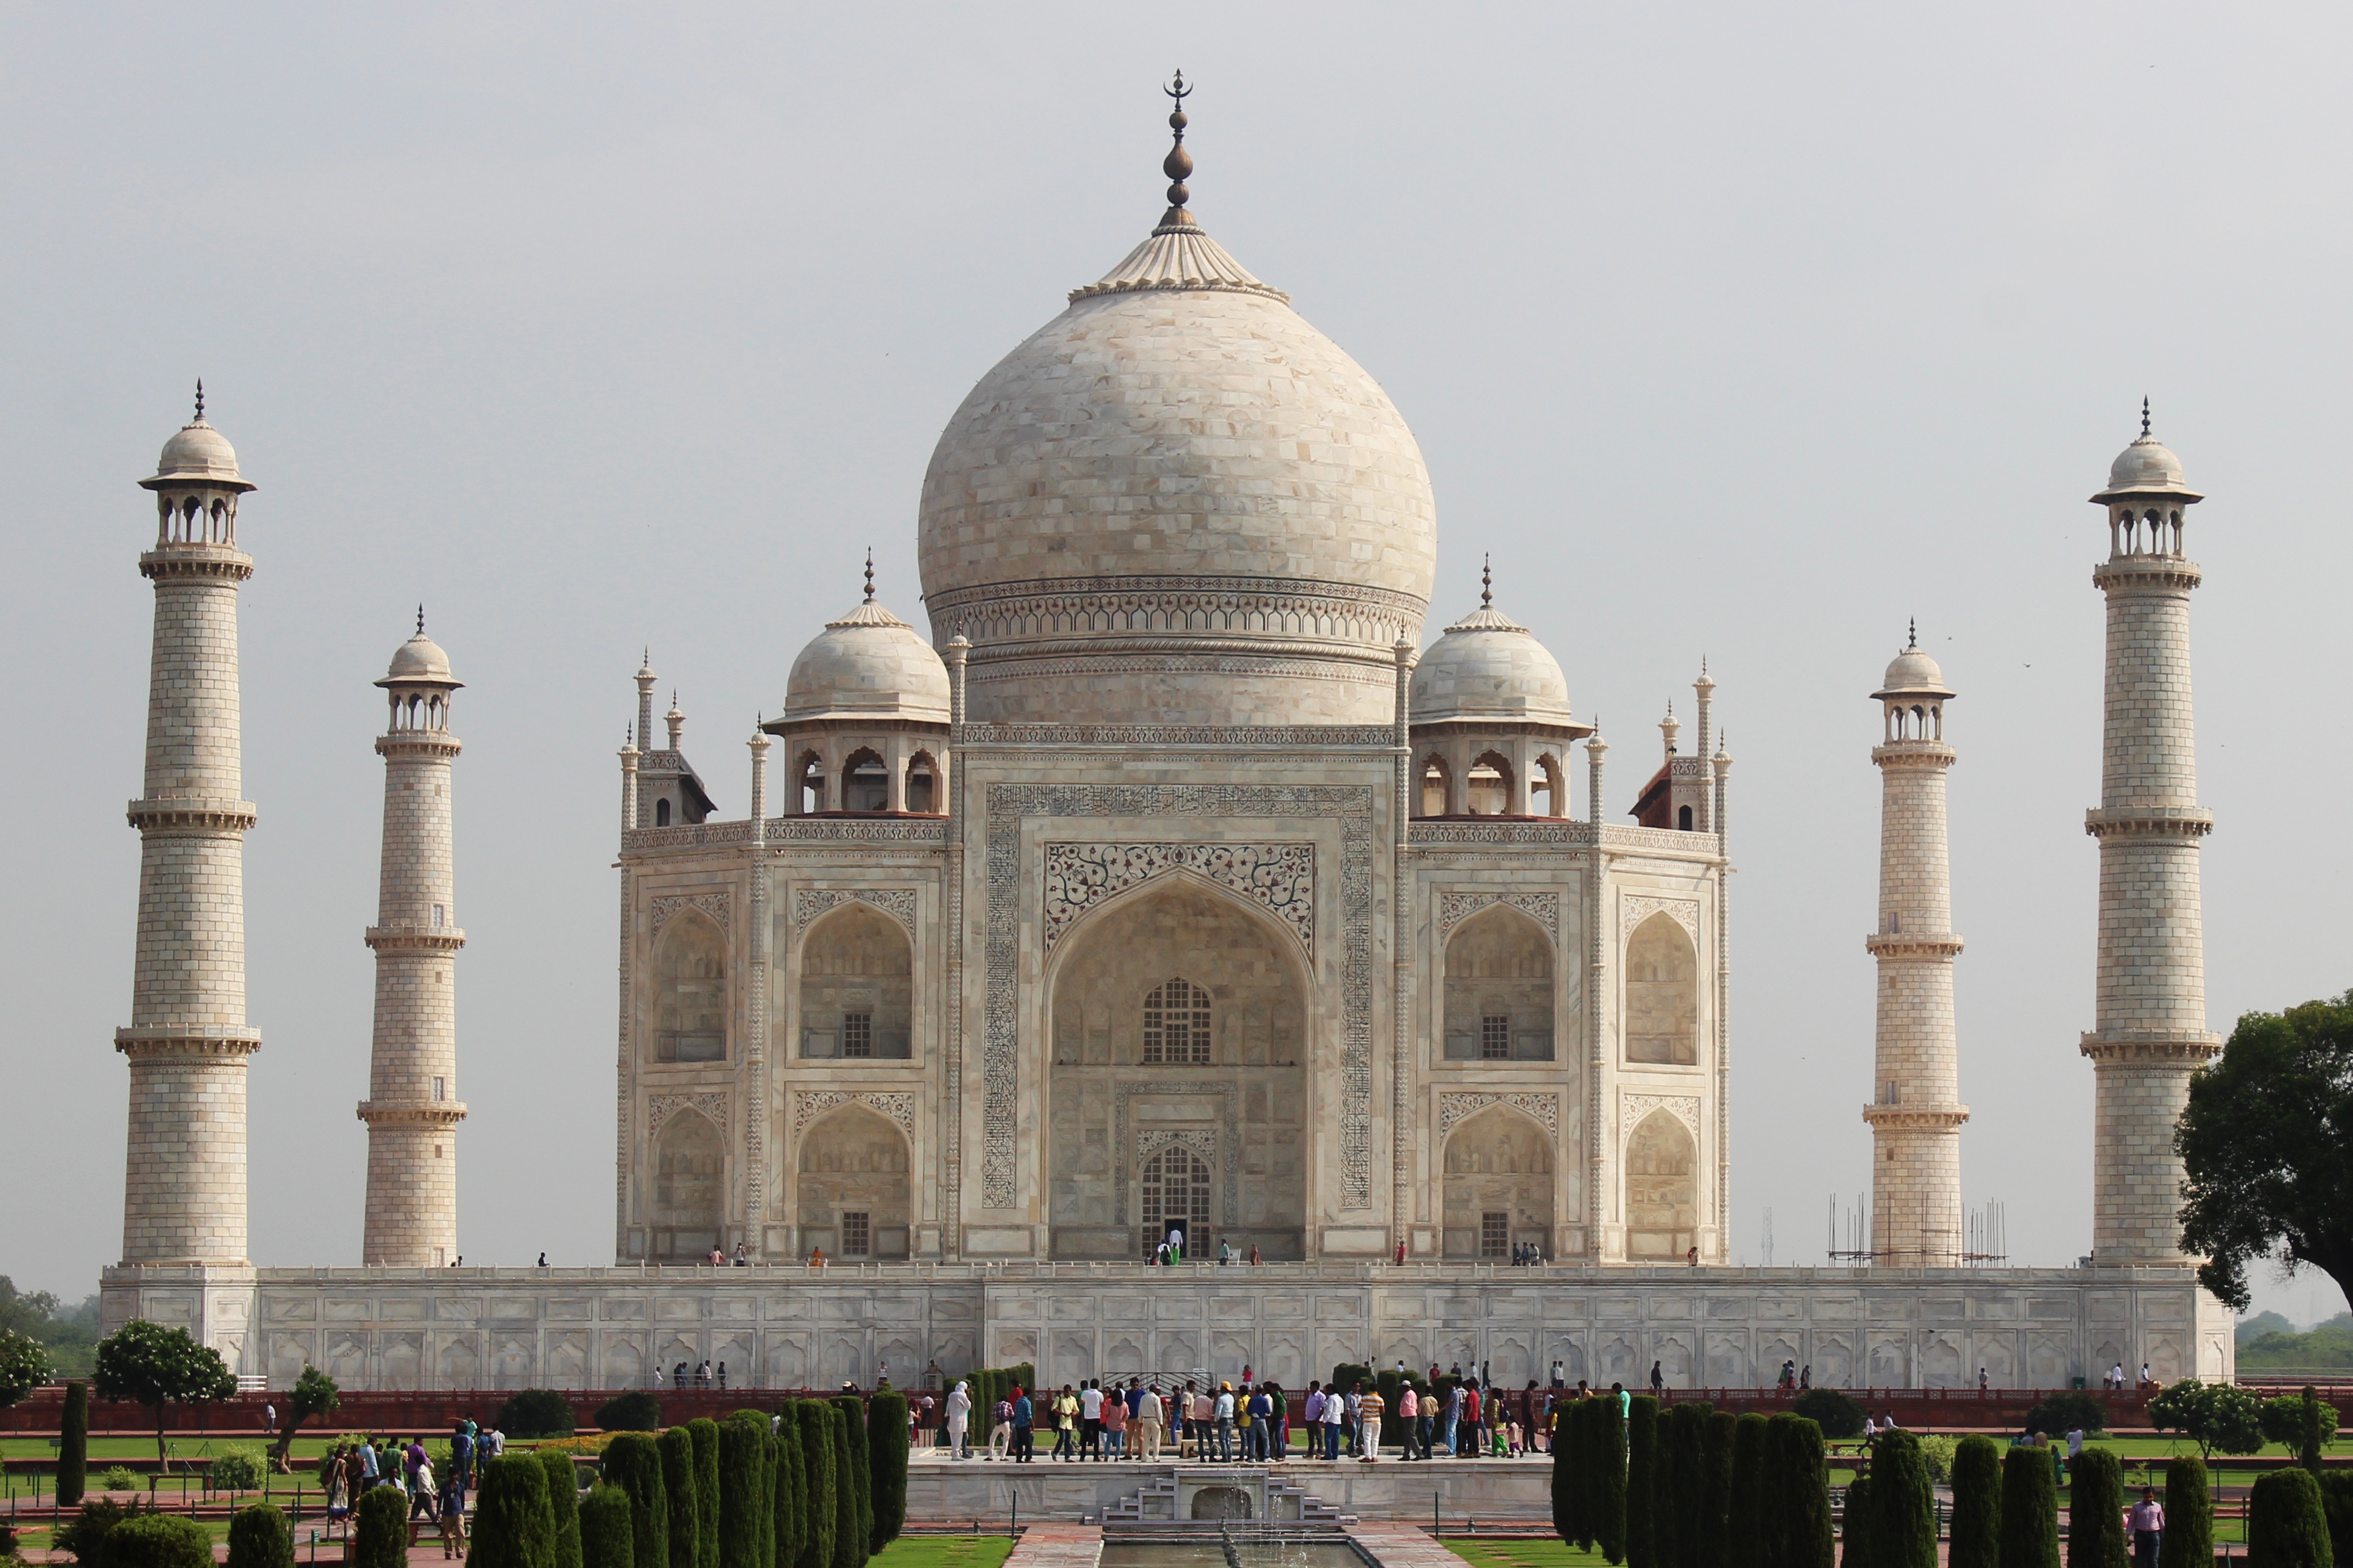
architecture, white, building, palace, tourist, travel, tower, symbol, asia, landmark, historic, tourism, place of worship, taj mahal, marble, mosque, wonder, india, agra, taj, mahal, historic site, byzantine architecture, 7th wonder